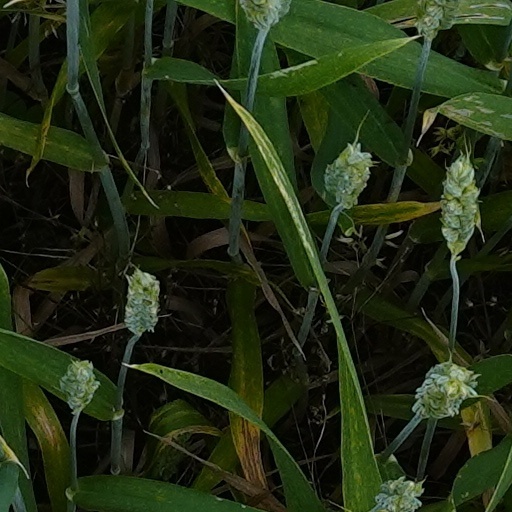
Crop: wheat